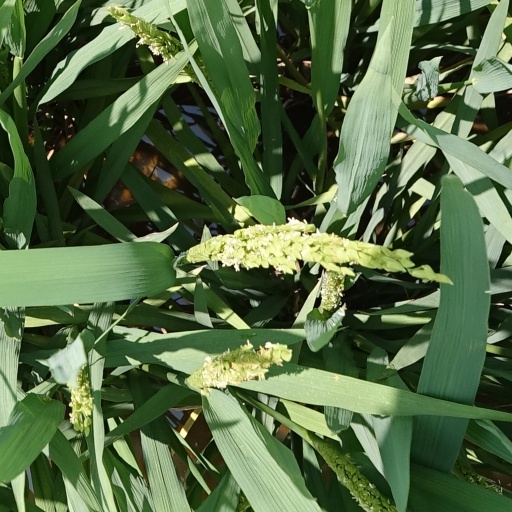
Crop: rice